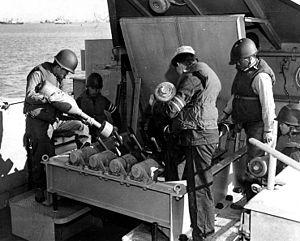
Un hérisson est une sorte de mortier utilisé sur les navires et destiné à la lutte anti-sous-marine. Il a été utilisé pendant la Seconde Guerre mondiale et la Guerre de Corée.